Collective work (US)

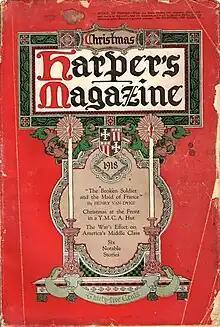
"Harper's Magazine" cover (1918)

A collective work in the copyright law of the United States is a work that contains the works of several authors assembled and published into a collective whole.